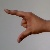
The image shows a hand gesture representing the letter 'Z' in Indian Sign Language.